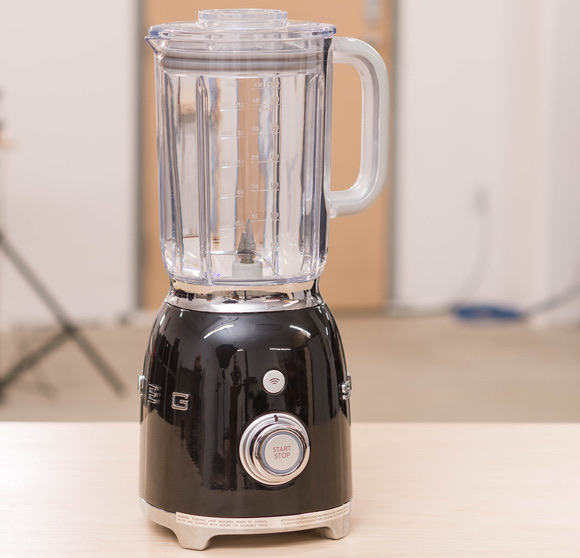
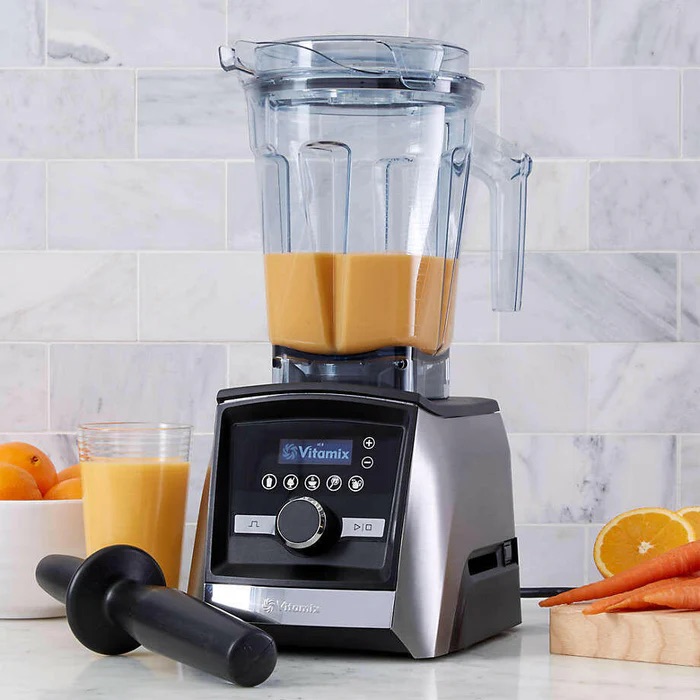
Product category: items_blender
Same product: no